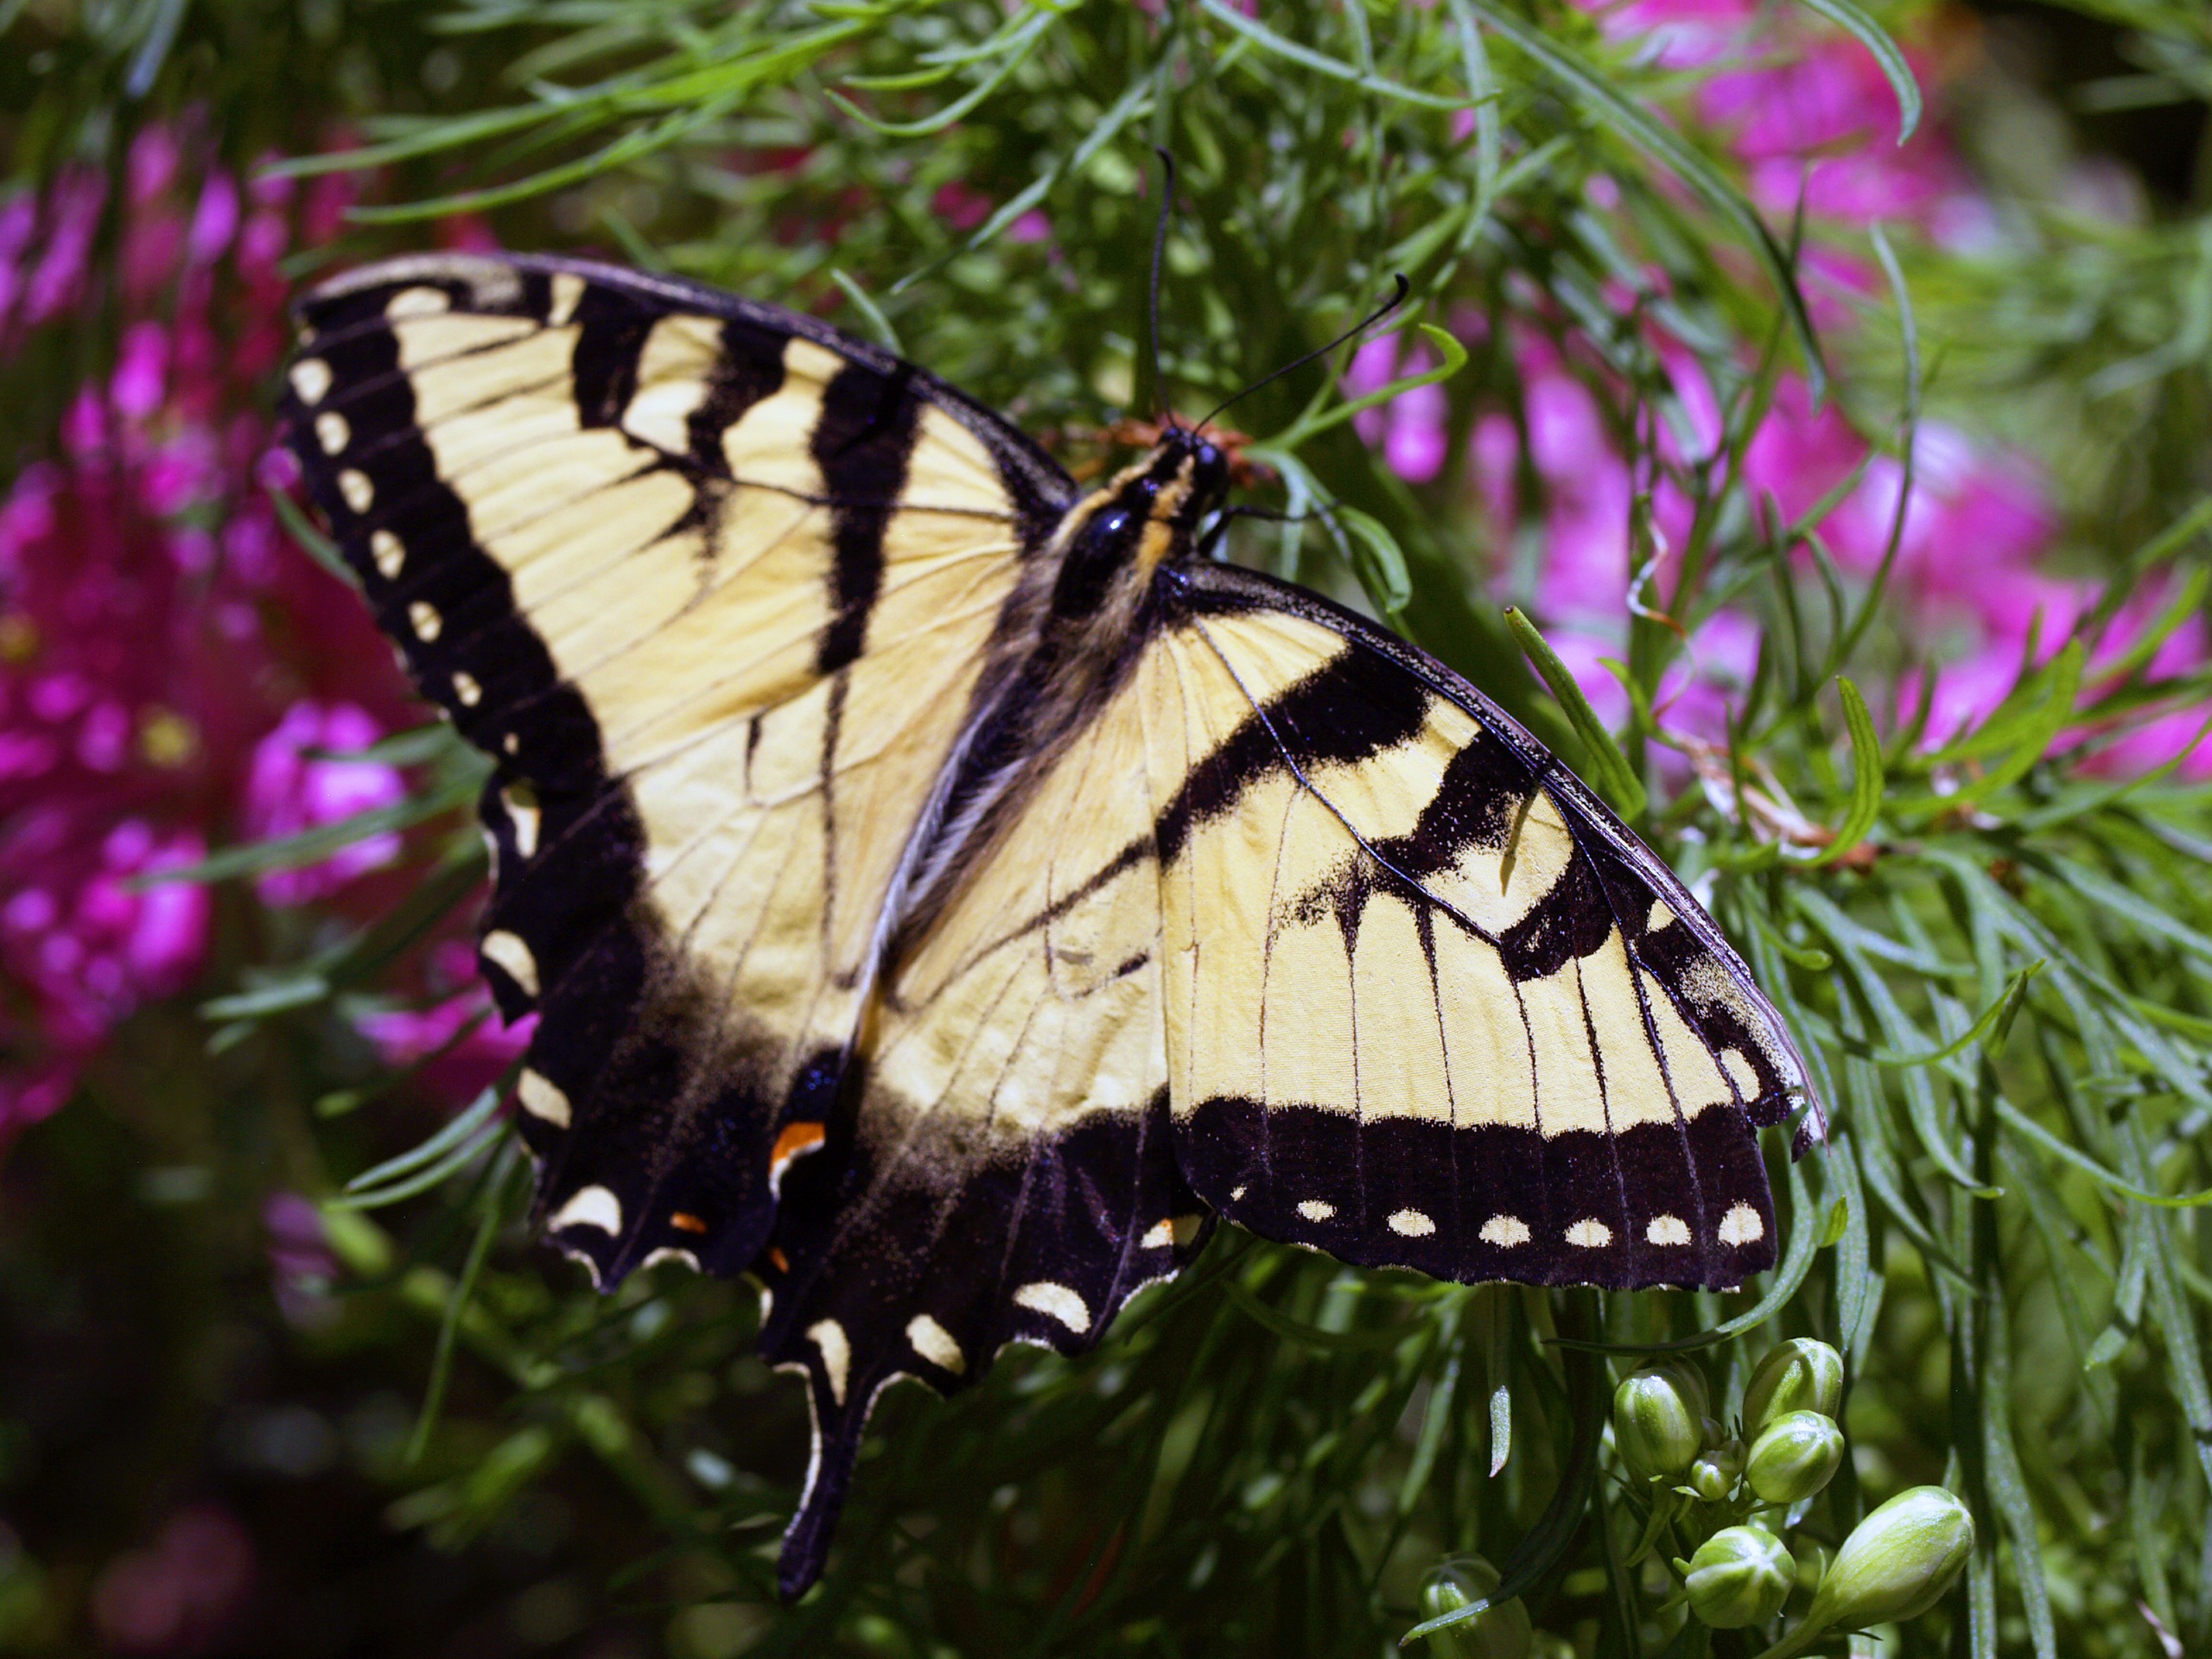
nature, wing, flower, animal, wildlife, insect, macro, botany, butterfly, yellow, fauna, invertebrate, flowers, close up, monarch butterfly, macro photography, arthropod, pollinator, moths and butterflies, lycaenid, brush footed butterfly, colias